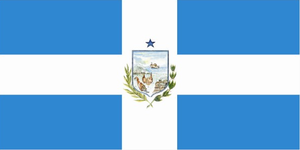
Manta est une ville de la province de Manabí, en Équateur. C'est également le siège du canton de Manta. Sa population s'élevait à 192 322 habitants au recensement de 2001.
Manta est un canton d'Équateur situé dans la province de Manabí.